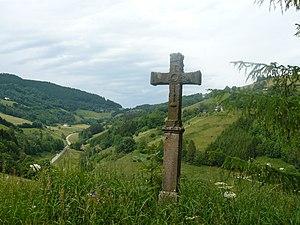
Calvaire sur le circuit de la Chapelle Sainte-Claire
Le Bonhomme est une commune française de moyenne montagne située dans le département du Haut-Rhin, en région Grand Est.